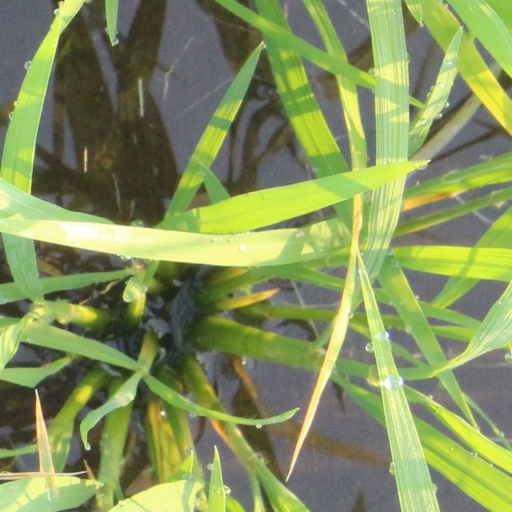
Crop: rice